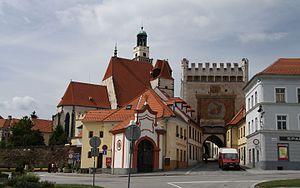
Prachatice est une ville de la région de Bohême-du-Sud, en République tchèque, et le chef-lieu du district de Prachatice. Sa population s'élevait à 10 840 habitants en 2020.